Bibhutibhushan Datta

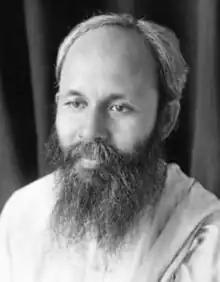
Bibhutibhushan Datta

Bibhutibhushan Datta (also Bibhuti Bhusan Datta; 28 June 1888 – 6 October 1958) was a historian of Indian mathematics.